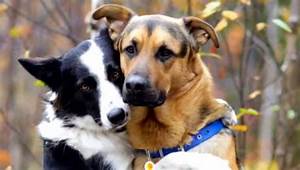
Label: cane